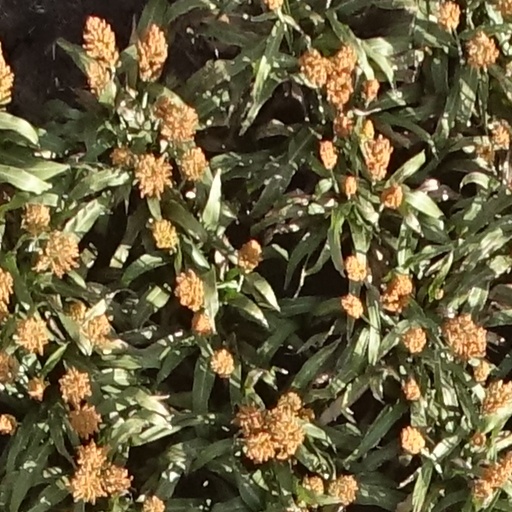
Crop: sorghum